PatchWerk Recording Studios

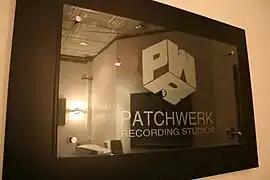
Patchwerk Recording Studios

Patchwerk Recording Studios is a recording studio located at 1094 Hemphill Avenue, West Midtown in Atlanta, GA. It was established in 1993 by former NFL offensive tackle Bob Whitfield of the Atlanta Falcons, and is currently owned and operated by Curtis Daniel III and Mike Wilson. The facility features two totally isolated recording studios, namely Studio 995 and Studio 9000, along with Studio 1019, a vocal tracking and editing studio in the 9000 wing of the building. Apart from the facility's use as a recording studio, the premises are also used for audio mastering in the Mastering Studio, a Production Studio for beatmakers, as well as offering Paperwerk Registration, Video and Photography, and Graphic Design services.